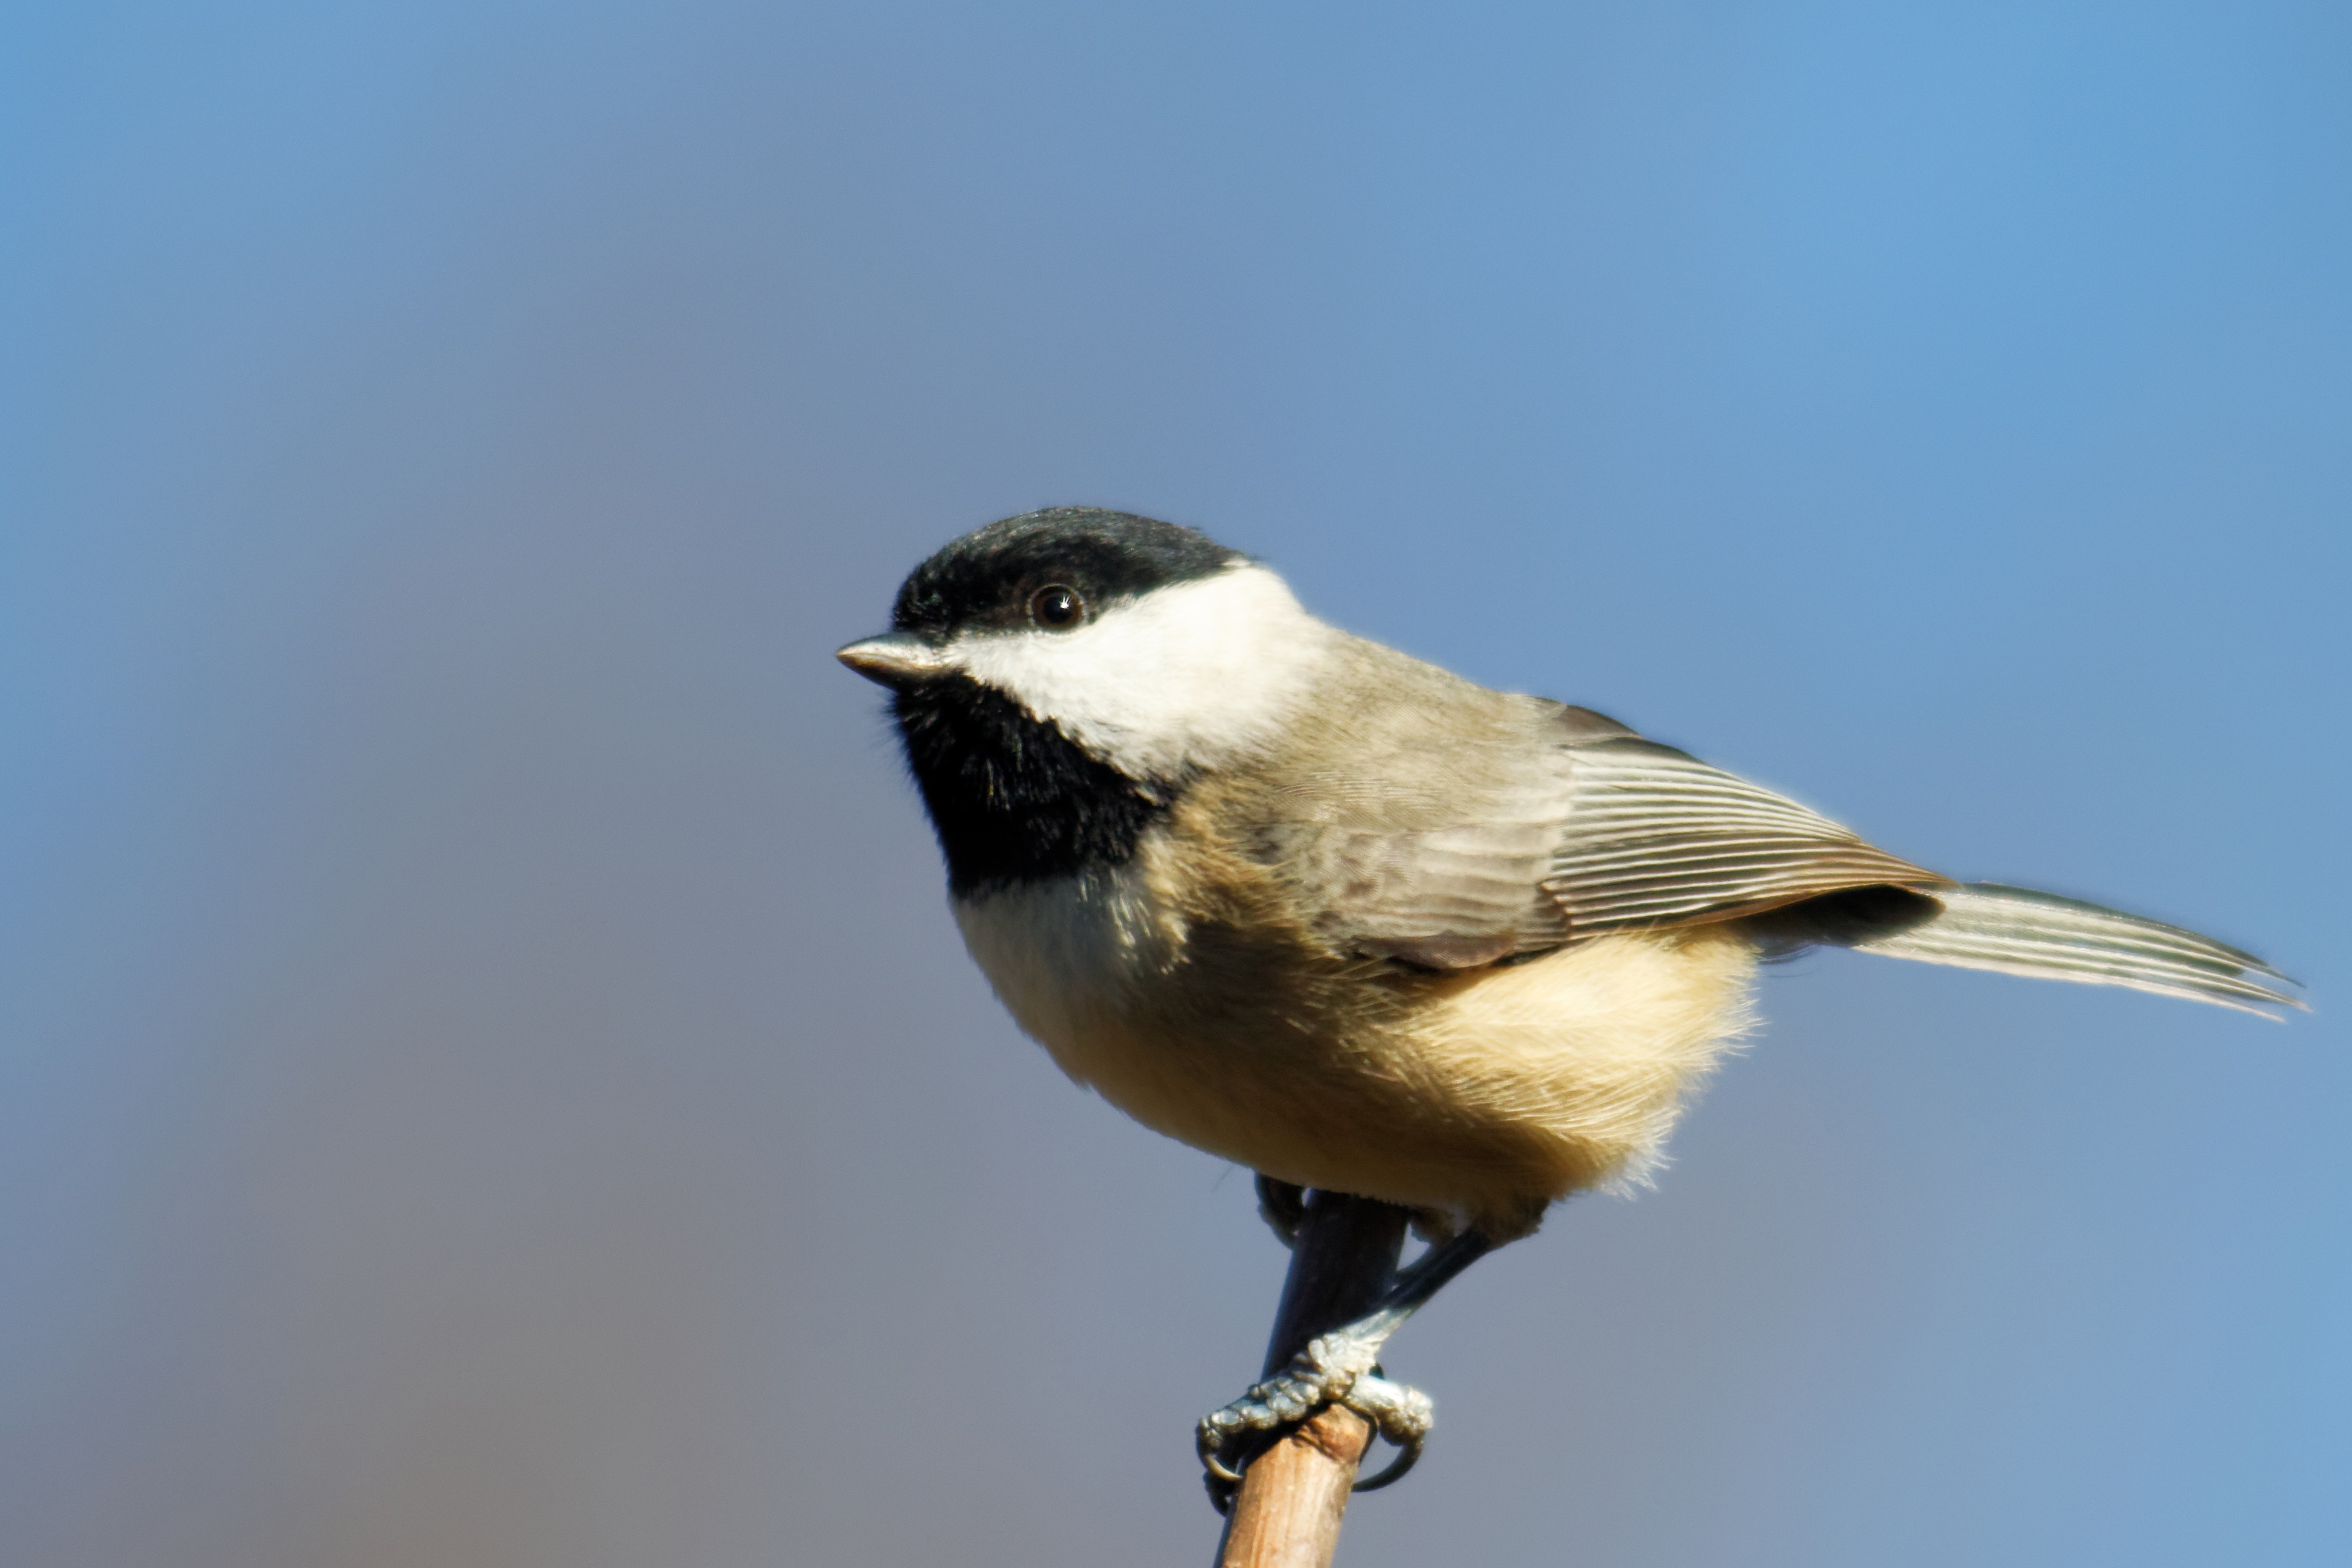
nature, branch, bird, wing, sky, white, wildlife, beak, small, black, feather, avian, fauna, twig, songbird, finch, capped, birding, chickadee, wren, old world flycatcher, perching bird, emberizidae